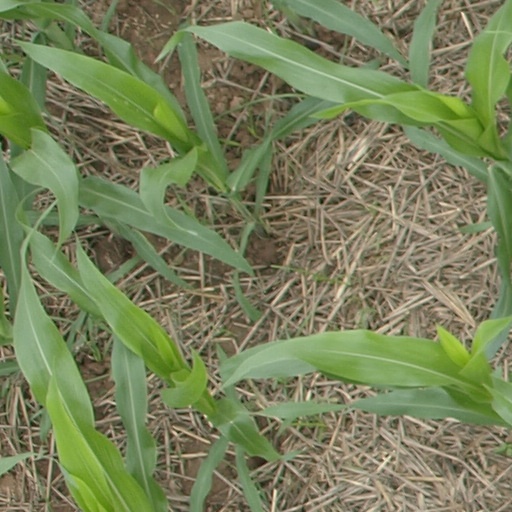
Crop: maize; corn